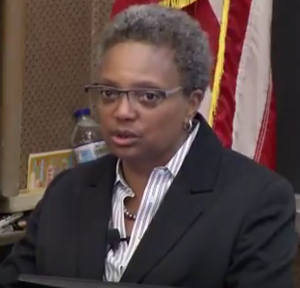
Chicago /ʃi.ka.ɡo/ est la troisième ville des États-Unis par sa population et est située dans le Nord-Est de l'État de l'Illinois. C'est la plus grande ville de la région du Midwest, dont elle forme le principal centre économique et culturel. Chicago se trouve sur la rive sud-ouest du lac Michigan, un des cinq Grands Lacs d'Amérique du Nord. Les rivières Chicago et Calumet traversent la ville.